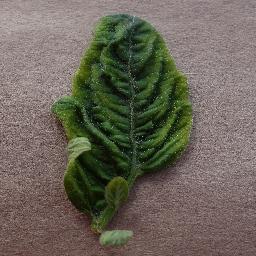
Label: Tomato___Tomato_Yellow_Leaf_Curl_Virus